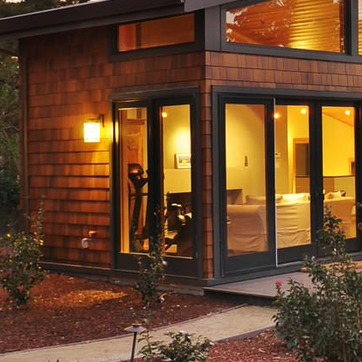
Material: glass